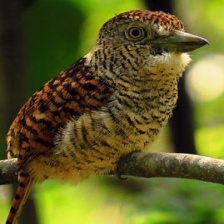
Species: BARRED PUFFBIRD
Scientific name: NYSTALUS RADIATUS